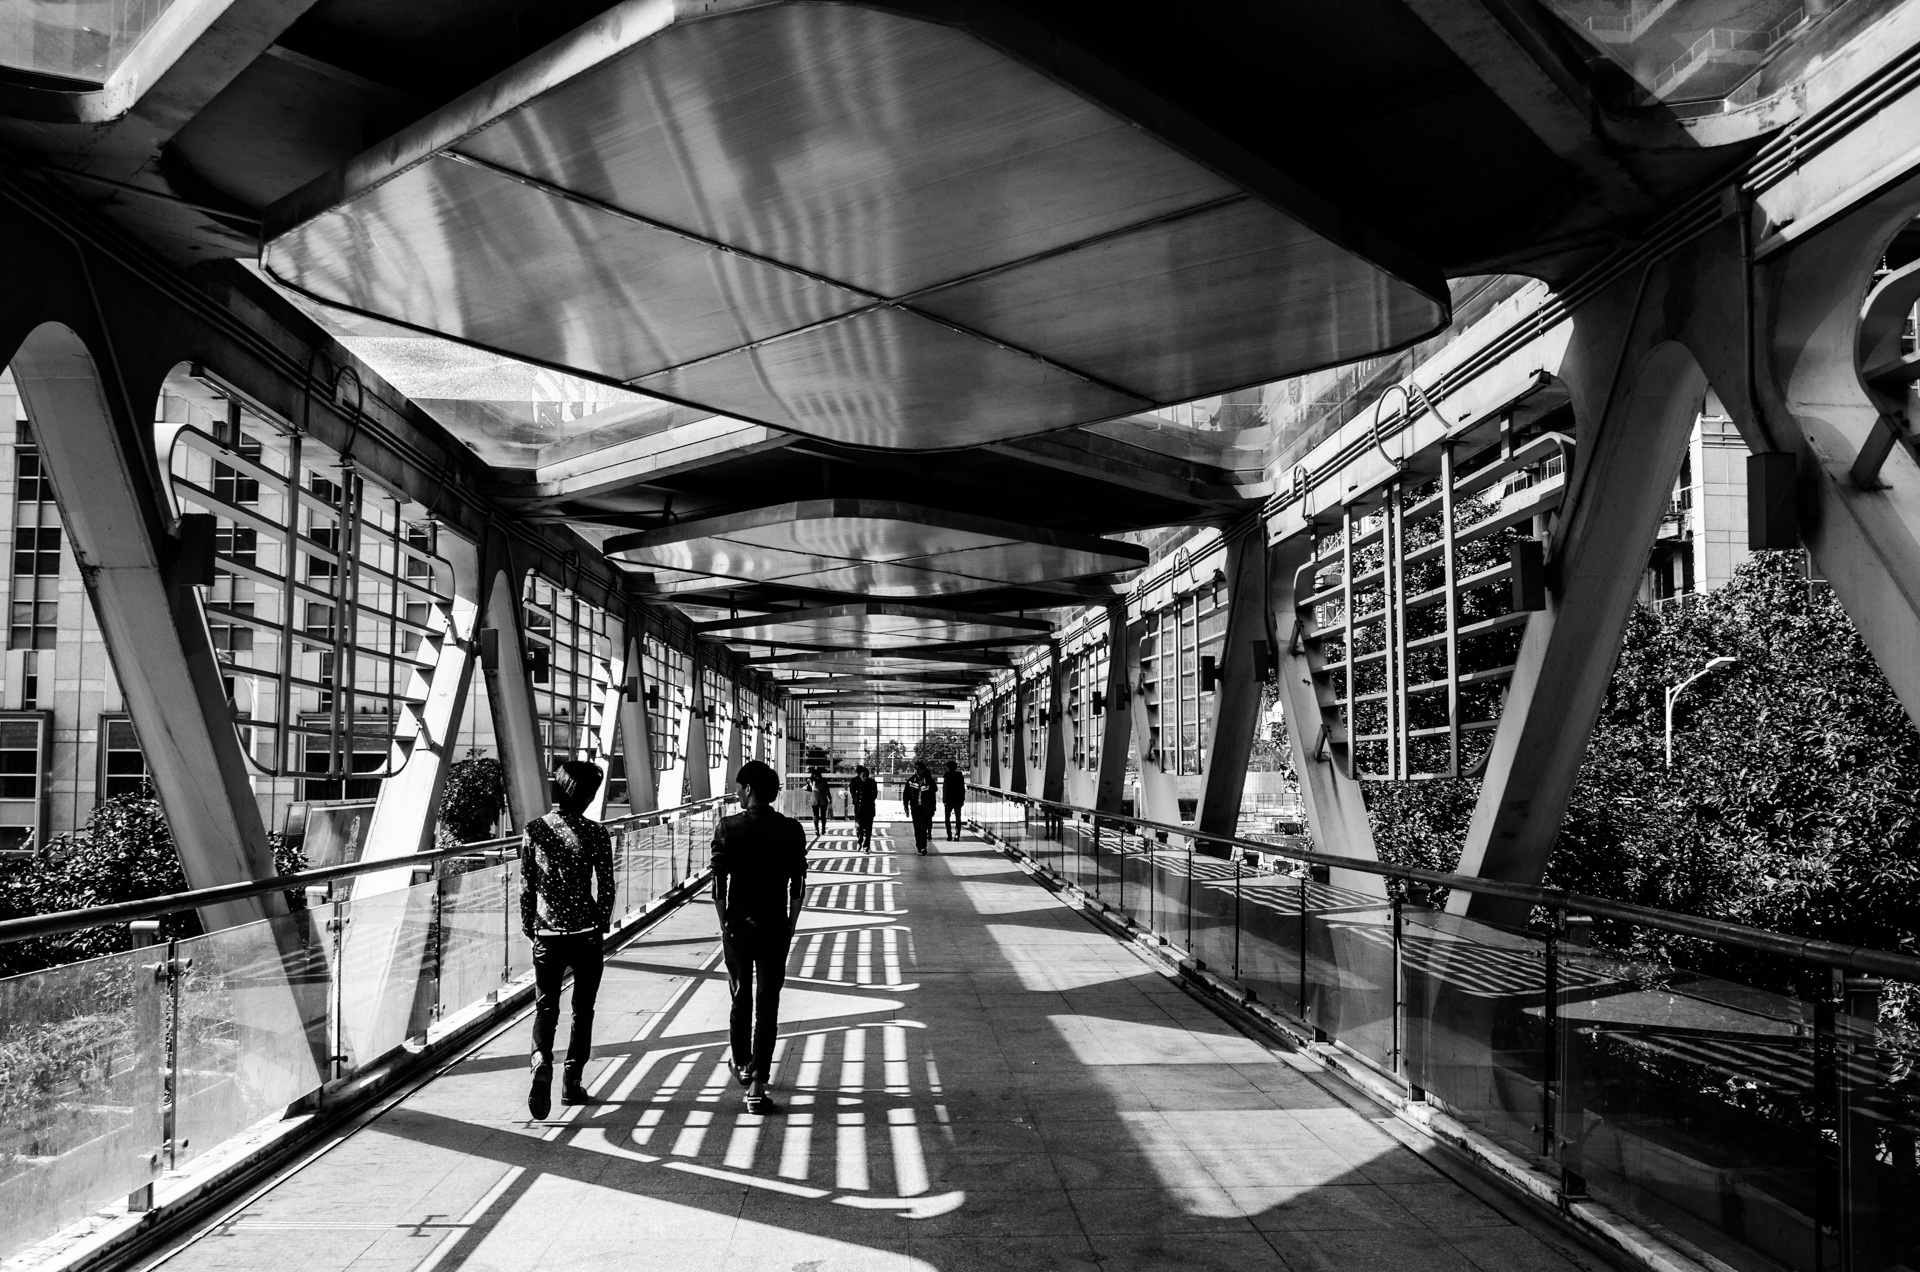
black and white, architecture, road, white, street, photography, city, transport, black, monochrome, public transport, symmetry, photograph, snapshot, shape, light and shadow, flyover, nell, urban area, monochrome photography